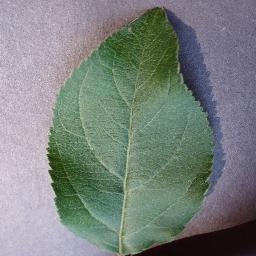
Label: Apple___healthy